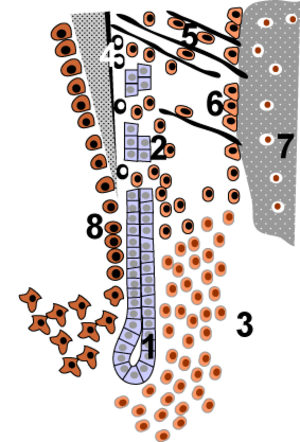
La gaine épithéliale de Hertwig ou gaine épithéliale de la racine est une prolifération des cellules épithéliales situées sur l'anse cervicale de l'organe de l'émail d'une dent en développement. Cette gaine initie la formation de la dentine dans la racine en provoquant la différenciation des odontoblastes de la papille dentaire. La gaine épithéliale finit par se désintègrer et les morceaux résiduels qui ne disparaissent pas totalement sont appelés cellules de Malassez ou restes de Malassez.